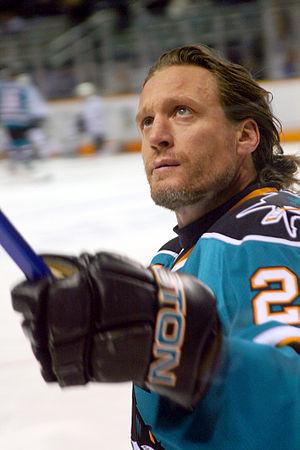
Jeremy Shaffer Roenick est un joueur professionnel de hockey sur glace ayant évolué au poste de centre pour cinq équipes de la Ligue nationale de hockey.